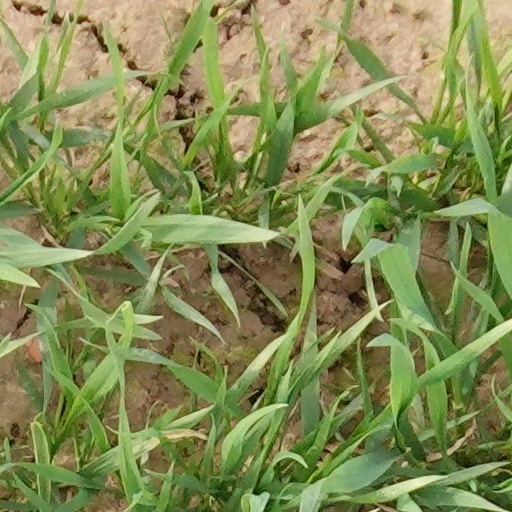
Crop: wheat